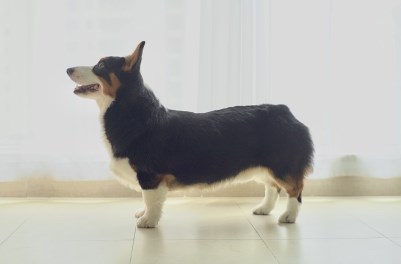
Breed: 2909-n000116-Cardigan